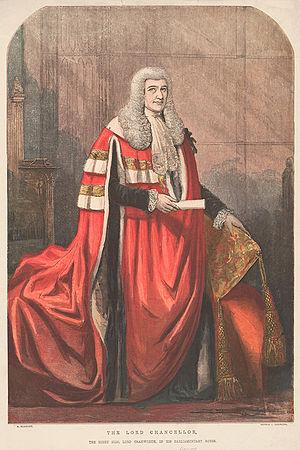
Cet article présente le guide des épisodes de la série télévisée britannique Le Prisonnier.